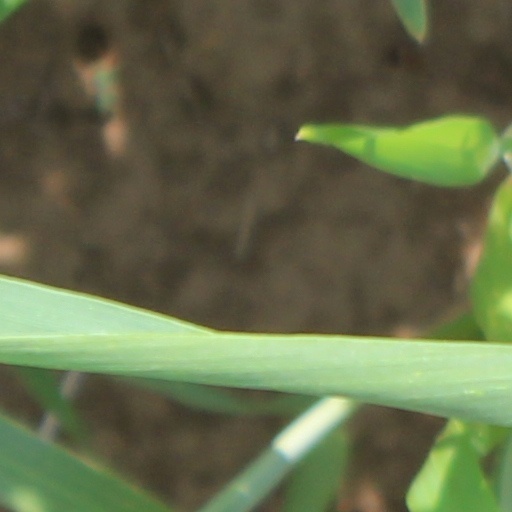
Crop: wheat